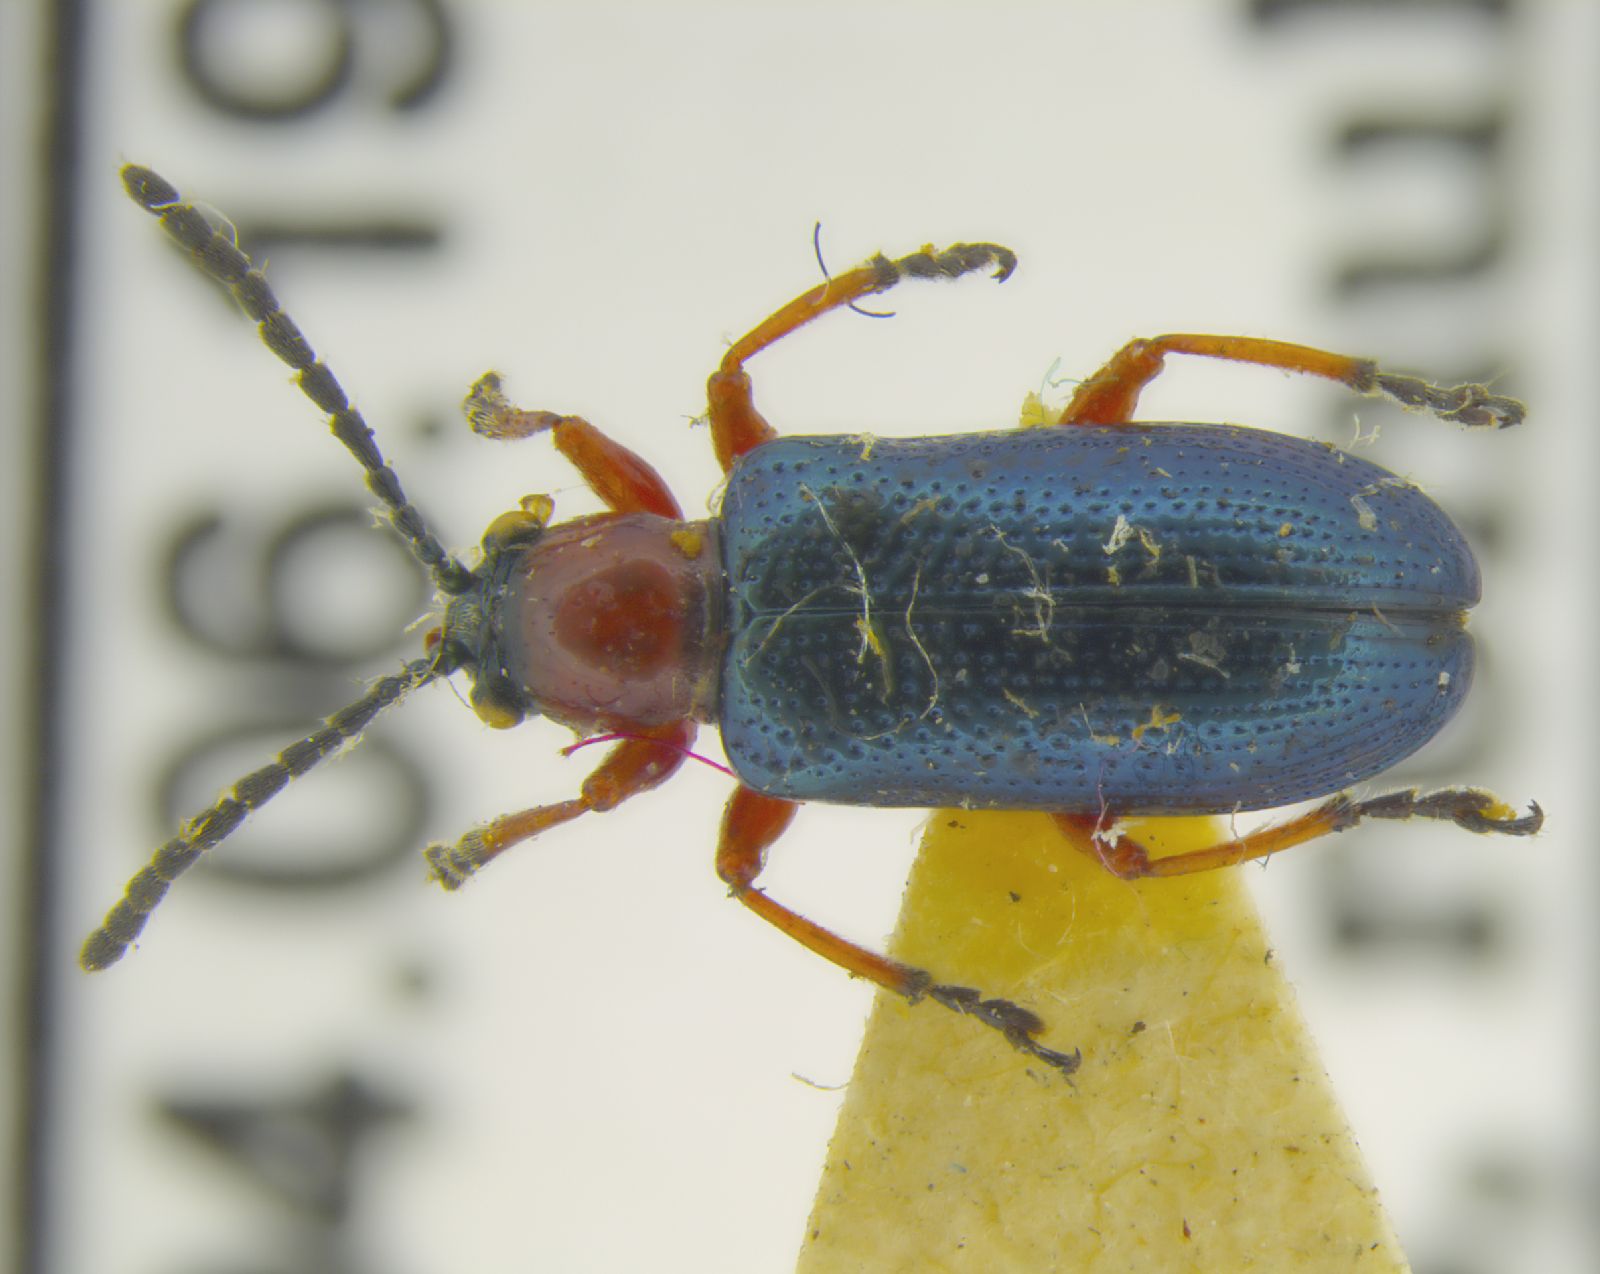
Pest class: cereal_leaf_beetle